Describe the emotion expressed in this image:  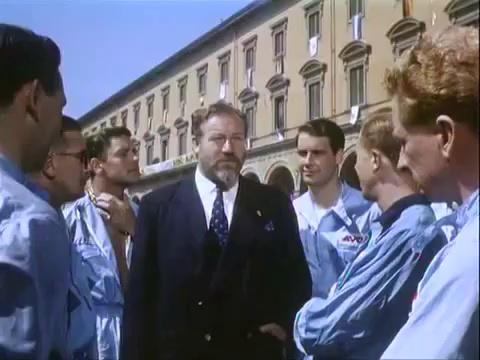
This person displays Suffering, valence and arousal with low intensity.